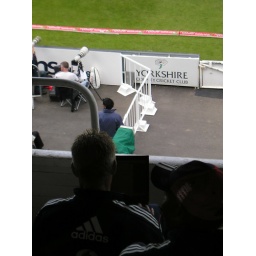
Coach Peter Moores and bowling coach Ottis Gibson sitting in front of the commentary box in Leeds.